Manjū

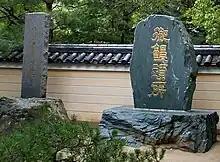
Monuments commemorating the introduction of udon, soba (left) and manjū (right) at Joten-ji temple in Hakata

Manju is a traditional Japanese flour-based pastry (instead of rice-based like mochi). During the Kamakura period (1185–1333), Japanese Buddhist monks who studied in the Song dynasty brought the tea culture to Japan, and the custom of eating confections with tea began in Japan.